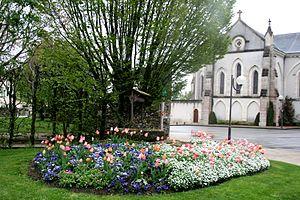
Français
Terves est une ancienne commune française située dans le département des Deux-Sèvres et la région Nouvelle-Aquitaine. Elle est associée à la commune de Bressuire depuis 1973.
Bressuire est une commune du centre-ouest de la France, située dans le département des Deux-Sèvres dont elle est l'une des deux sous-préfectures, au sein de la région Nouvelle-Aquitaine.